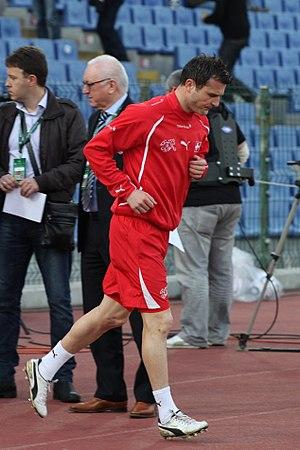
Alexander Frei, né le 15 juillet 1979 à Bâle, est un footballeur international suisse dont la carrière professionnelle s'est étalée de la fin des années 1990 au début des années 2010. Il fait partie de l'équipe de Suisse de football durant dix ans, entre 2001 et 2011.